Tobey Maguire filmography

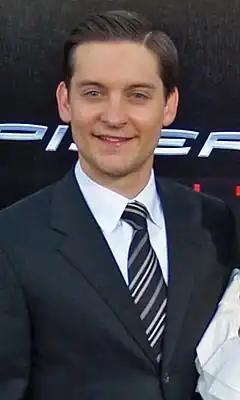
Tobey Maguire in 2007

Tobey Maguire is an American actor and producer. He gained international prominence for his role as Peter Parker / Spider-Man in the "Spider-Man" trilogy, which was directed by Sam Raimi, as well as the Marvel Cinematic Universe film "". In 2003, he was nominated for a Saturn Award for Best Actor for his role in "Spider-Man", but had lost to Robin Williams for "One Hour Photo", and in 2005, he won the award for his role in "Spider-Man 2". He is also known for acting in "Babylon", "Brothers", "The Great Gatsby", "Seabiscuit", and "The Cider House Rules". He has also done voice overs in "Cats & Dogs" and "The Boss Baby".